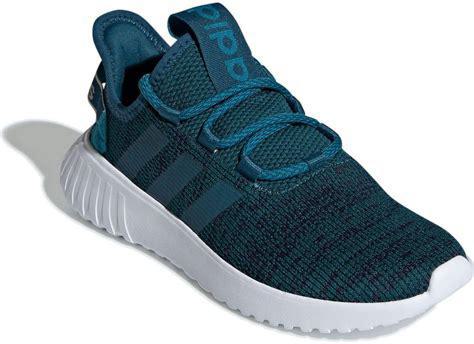
Brand: Adidas
Model: Kaptir